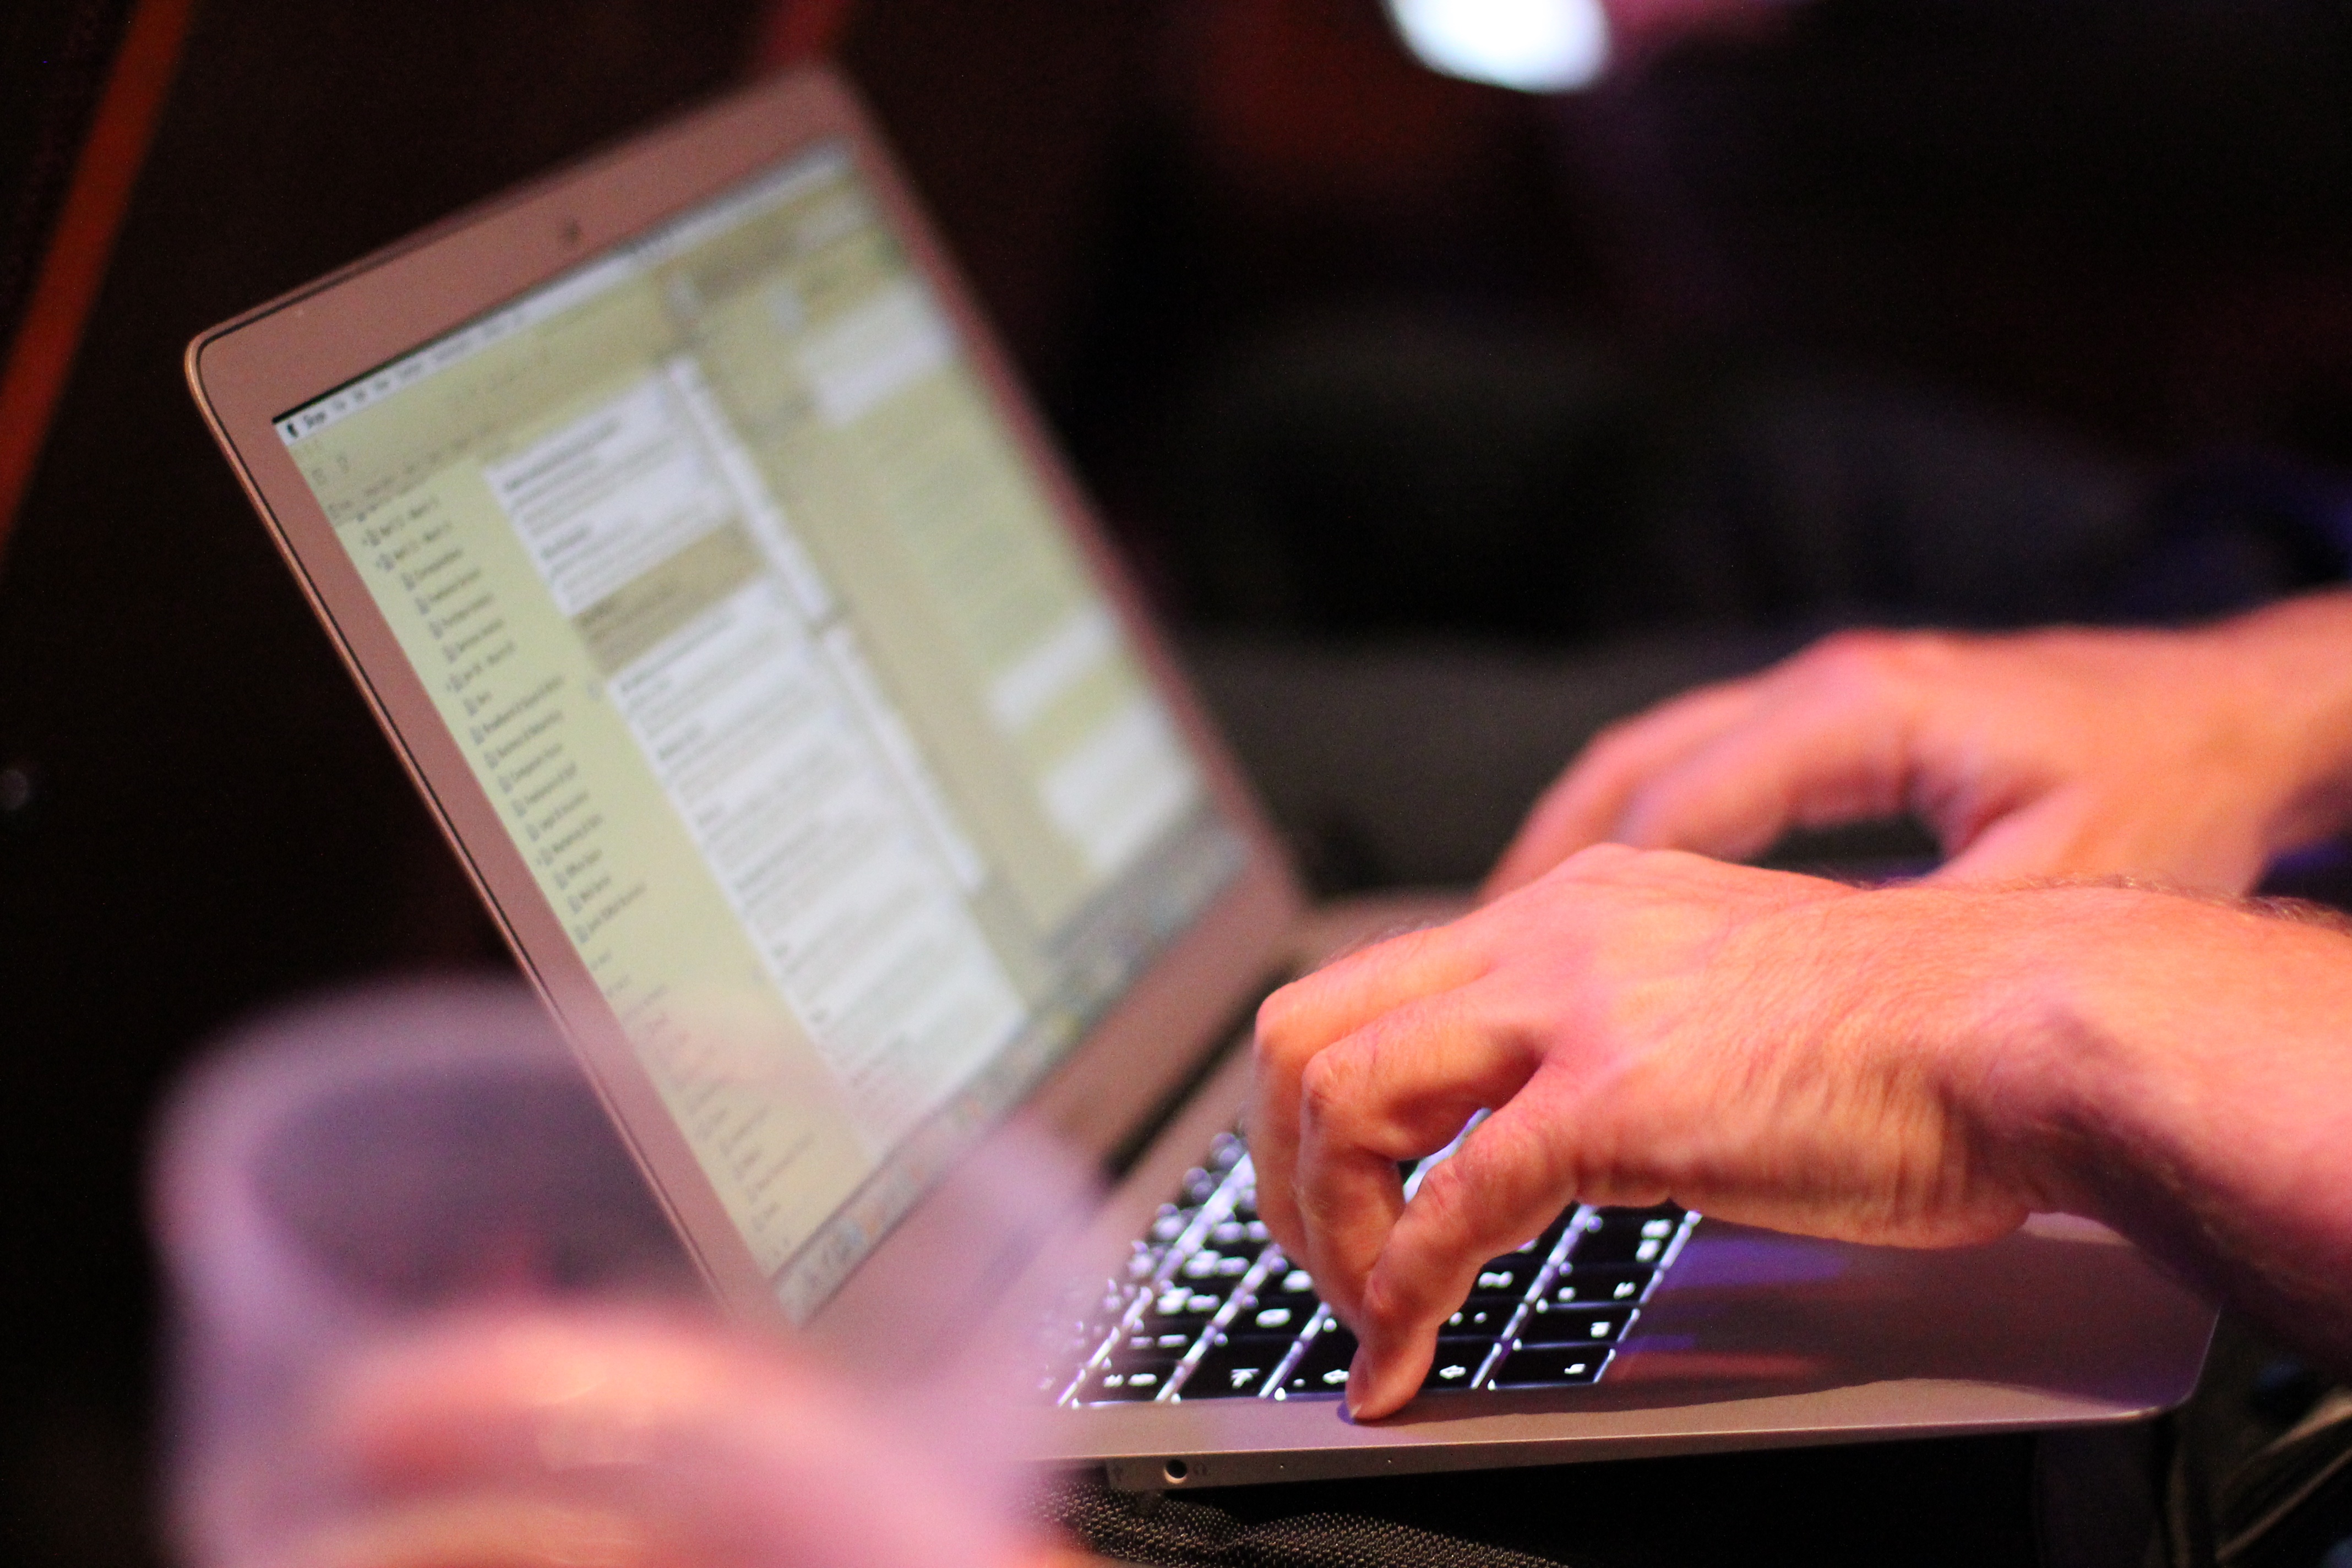
writing, hand, finger, close up